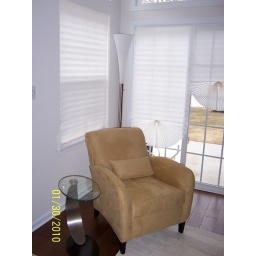
new table by yellow chair,and new floor lamp